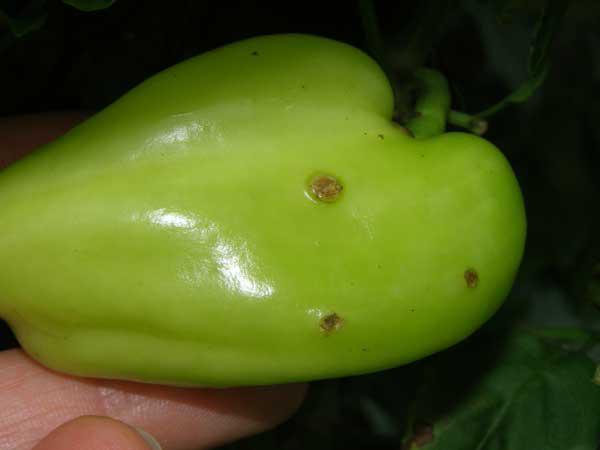
Plant: Bell pepper
Disease: bell pepper bacterial spot